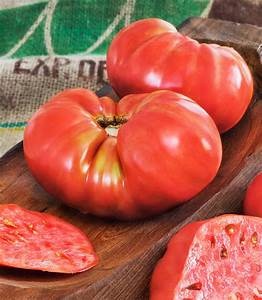
Label: tomato